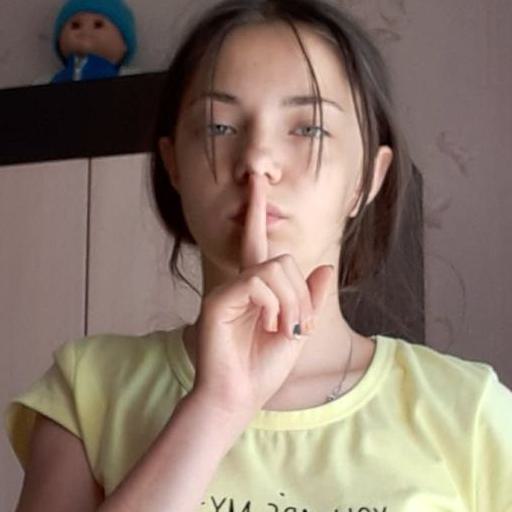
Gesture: mute